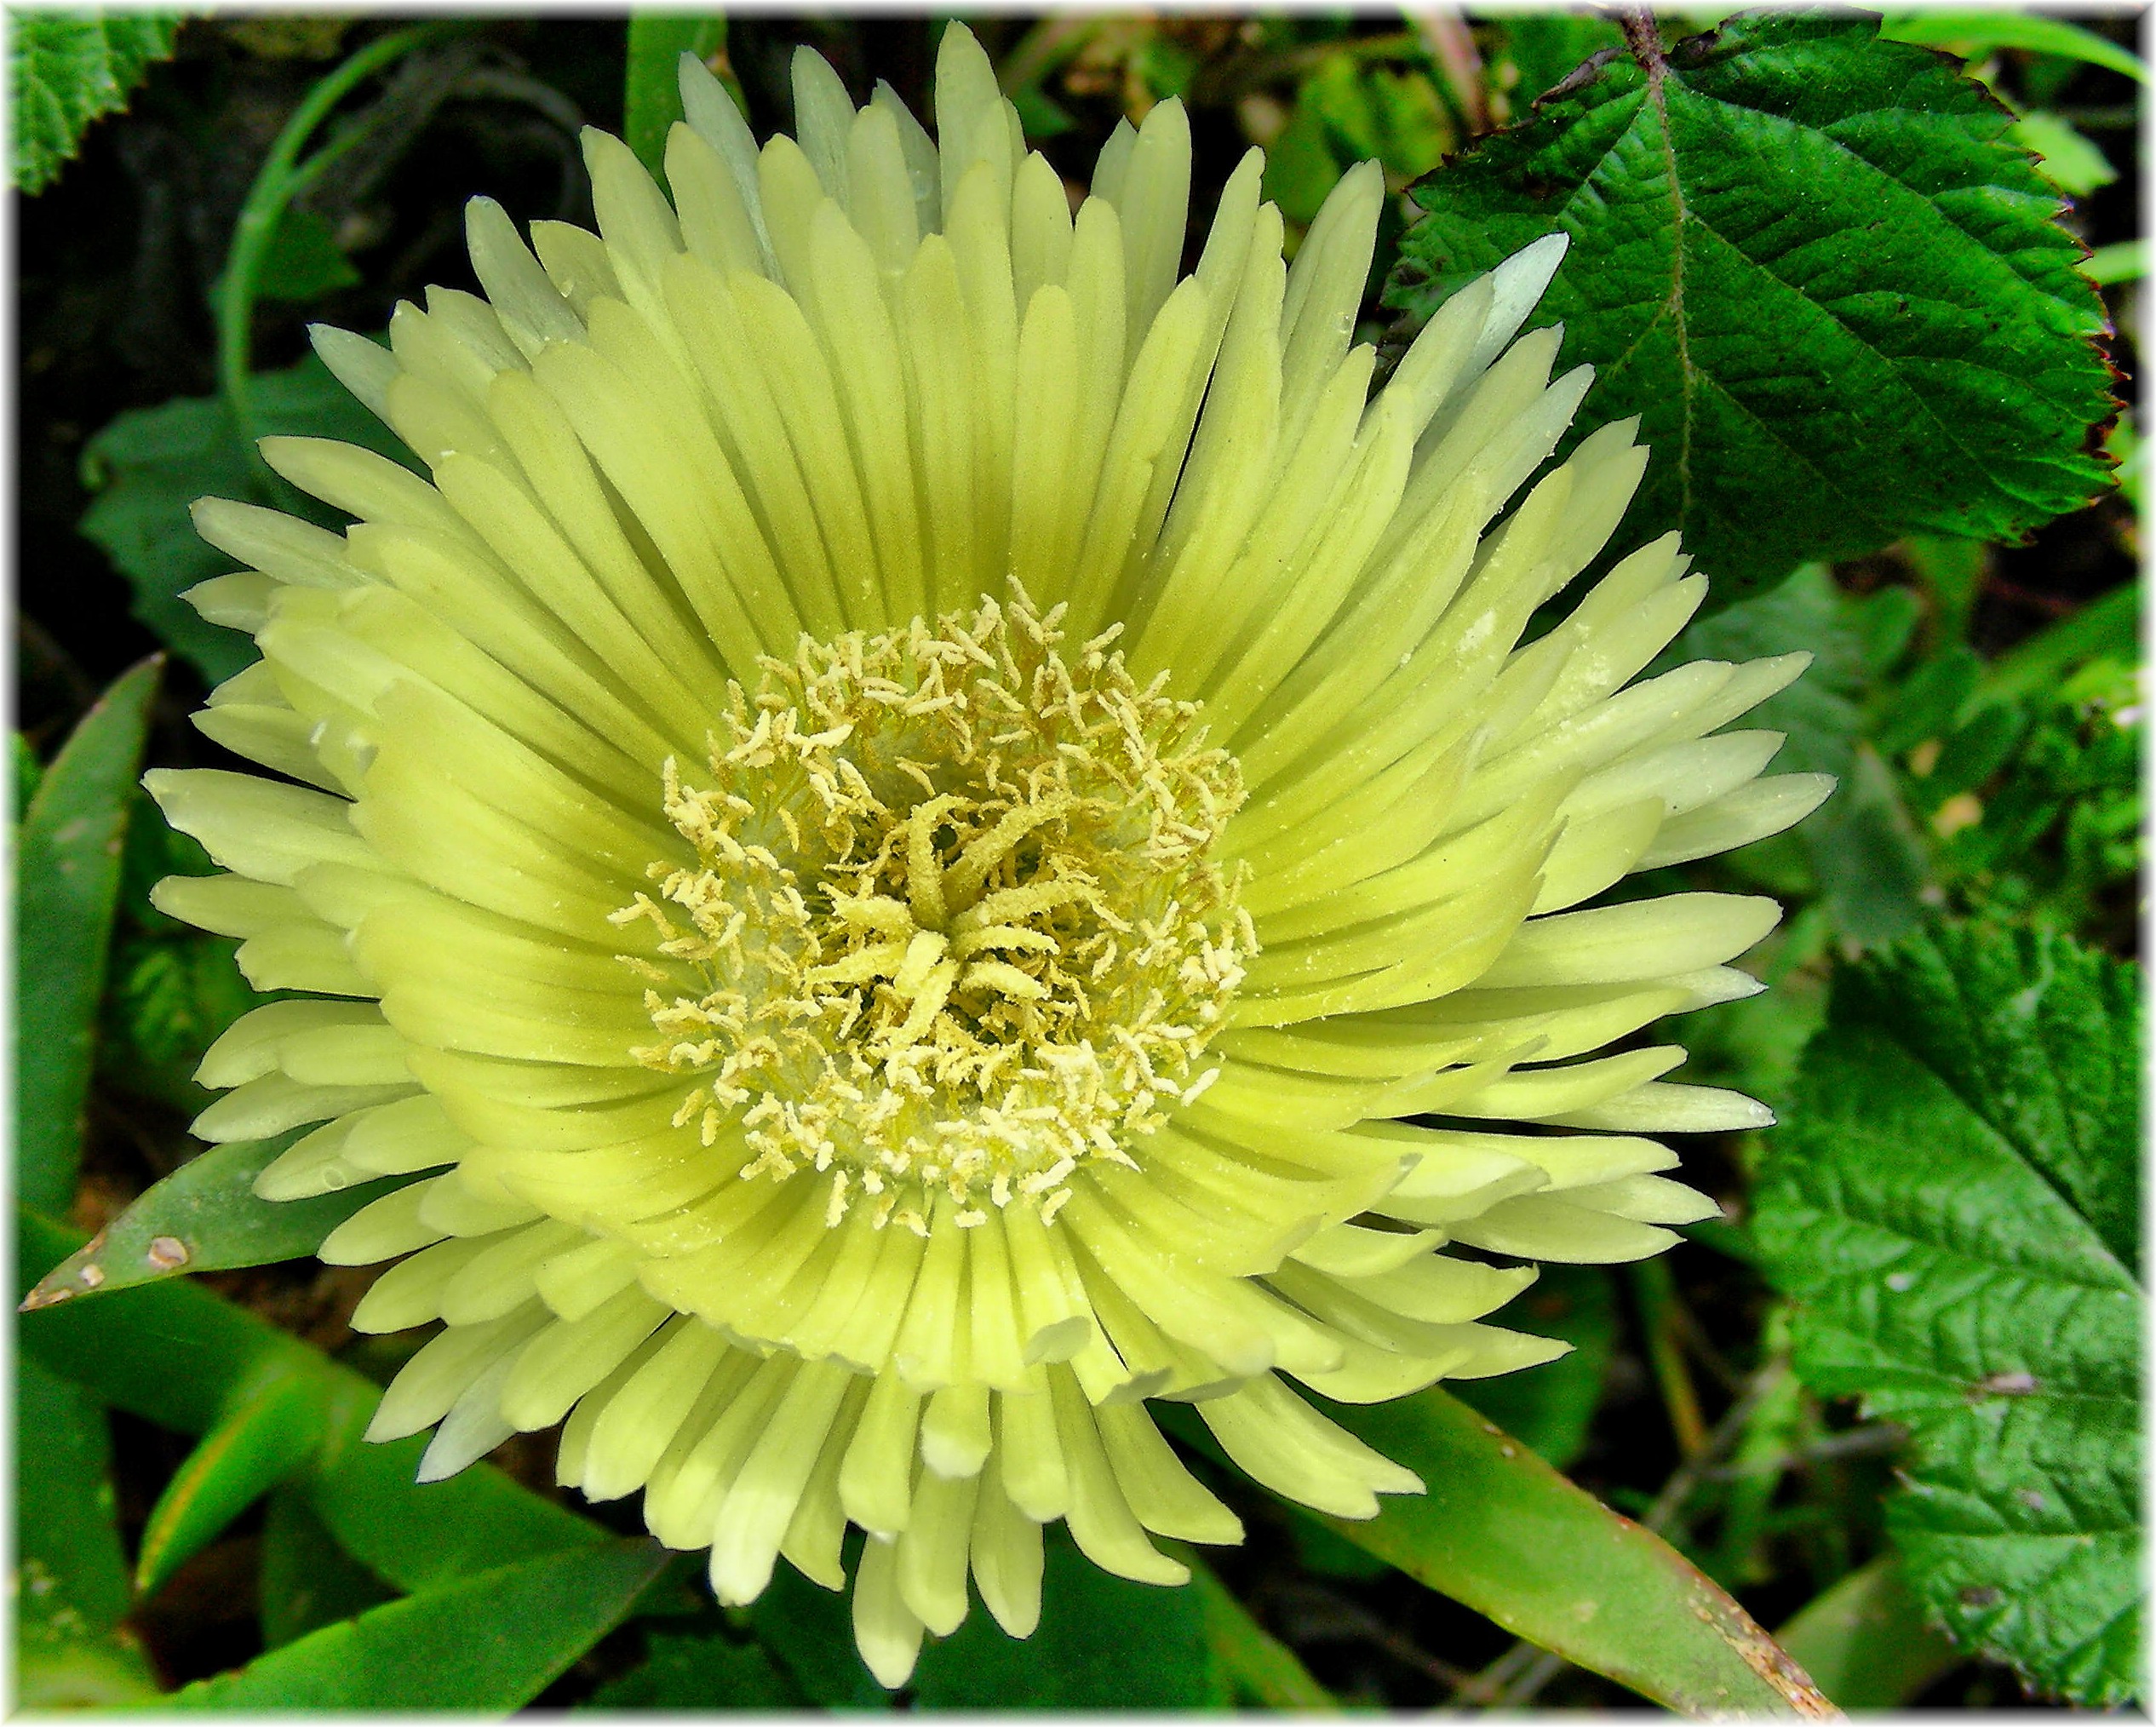
plant, flower, petal, botany, flora, flowering plant, daisy family, annual plant, land plant, ice plant family